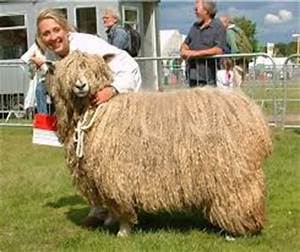
Label: sheep